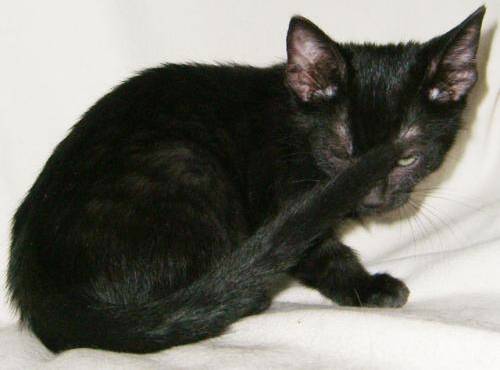
Label: cat